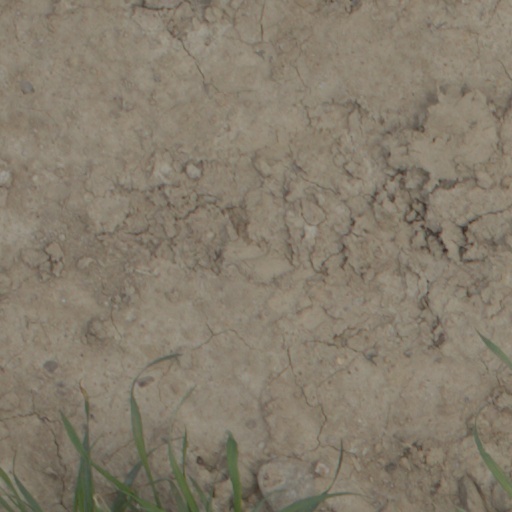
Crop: wheat